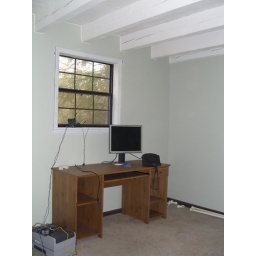
New desk, green walls in the office